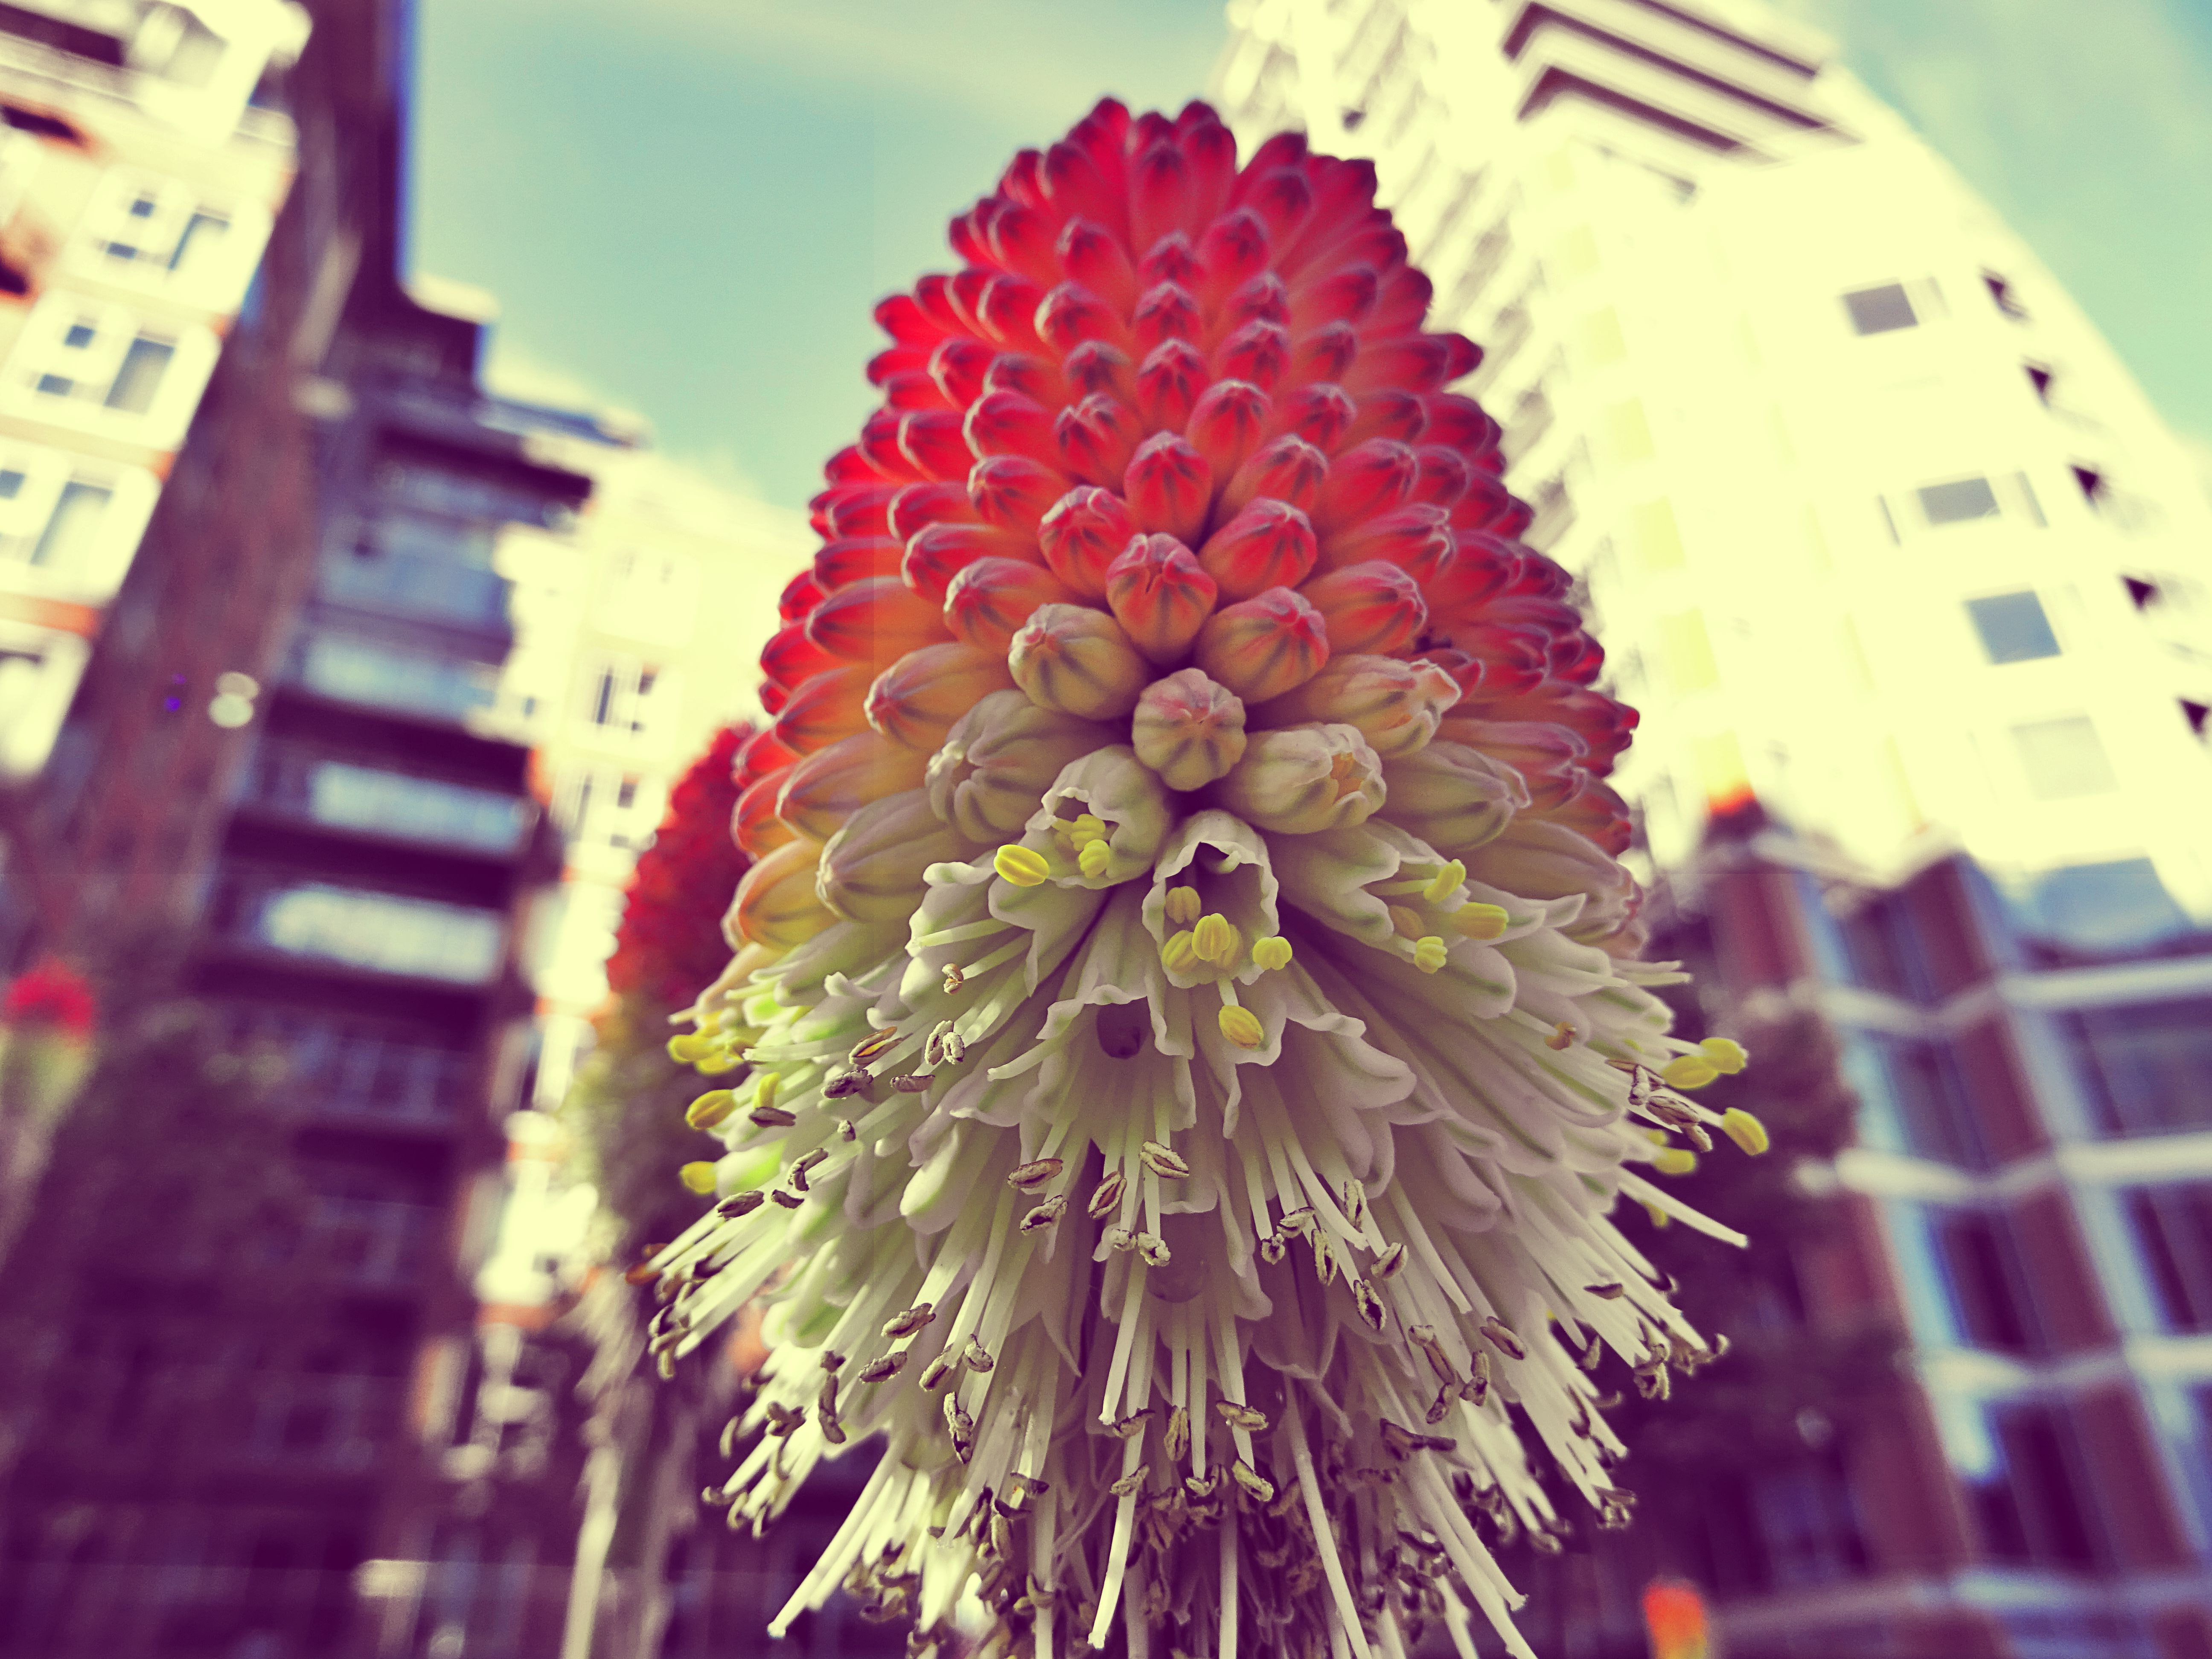
flower, plant, torch lily, poker primrose, pollen, flowering plant, banksia